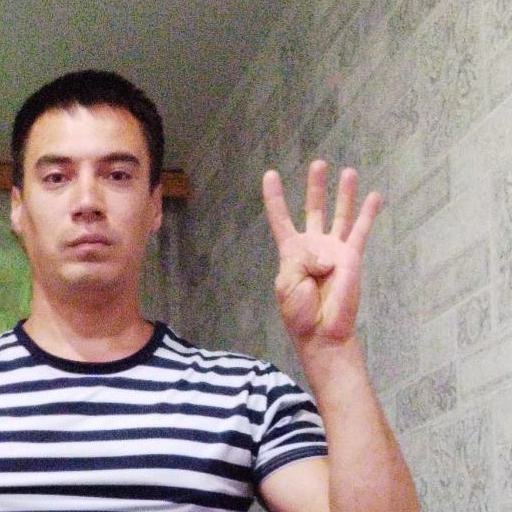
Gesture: four